Daqian

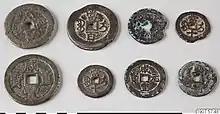
Various denominations of large value Xianfeng era cash coins produced by the Ili Mint, Xinjiang.

Daqian (Traditional Chinese: 大錢, "big cash") are large-denomination cash coins produced in the Qing dynasty starting from 1853 until 1890. Large denomination cash coins were previously used in earlier Chinese dynasties and had faced similar issues as 19th-century Daqian. The term referred to cash coins with a denomination of 4 "wén" or higher.